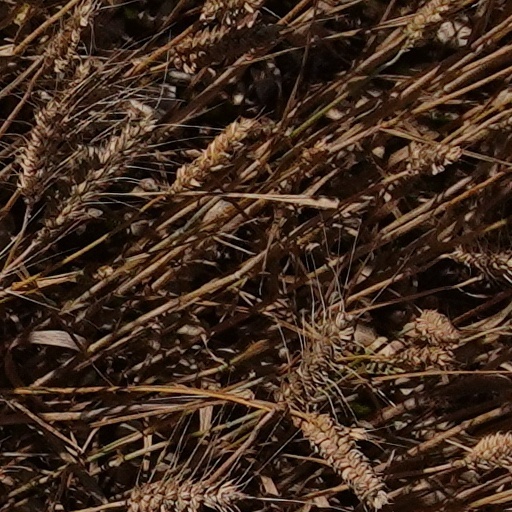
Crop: wheat